Steven Jackson

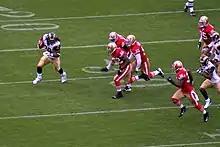
Jackson rushing against the 49ers in 2007

Jackson started the 2007 season with 58 rushing yards in a 27–17 loss to the Carolina Panthers. In Week 3, against the Tampa Bay Buccaneers, he had 30 carries for 115 rushing yards. In Week 15, against the Green Bay Packers, he had a season-high 143 rushing yards and a rushing touchdown. During the Rams' dismal 2007 season, Jackson lashed out at fans and expressed distaste with the music played in the Edward Jones Dome. Overall, he finished the 2007 season with 1,002 rushing yards, five rushing touchdowns, 38 receptions, 271 receiving yards, and one receiving touchdown.